Housefly

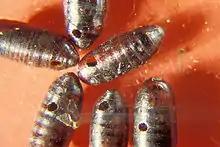
Housefly pupae killed by parasitoid wasp larvae: Each pupa has one hole through which a single adult wasp has emerged; the wasp larvae fed on the housefly larvae.

At the end of their third instar, the larvae crawl to a dry, cool place and transform into pupae. The pupal case is cylindrical with rounded ends, about long, and formed from the last shed larval skin. It is yellowish at first, darkening through red and brown to nearly black as it ages. Pupae complete their development in two to six days at , but may take 20 days or more at .